Bystřice (Frýdek-Místek District)

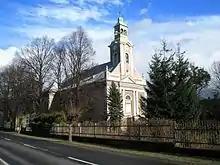
Lutheran church

There are two historic landmarks in Bystřice. The Lutheran church was built in 1811. The tower was added after 1848.